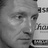
Emotion: sad